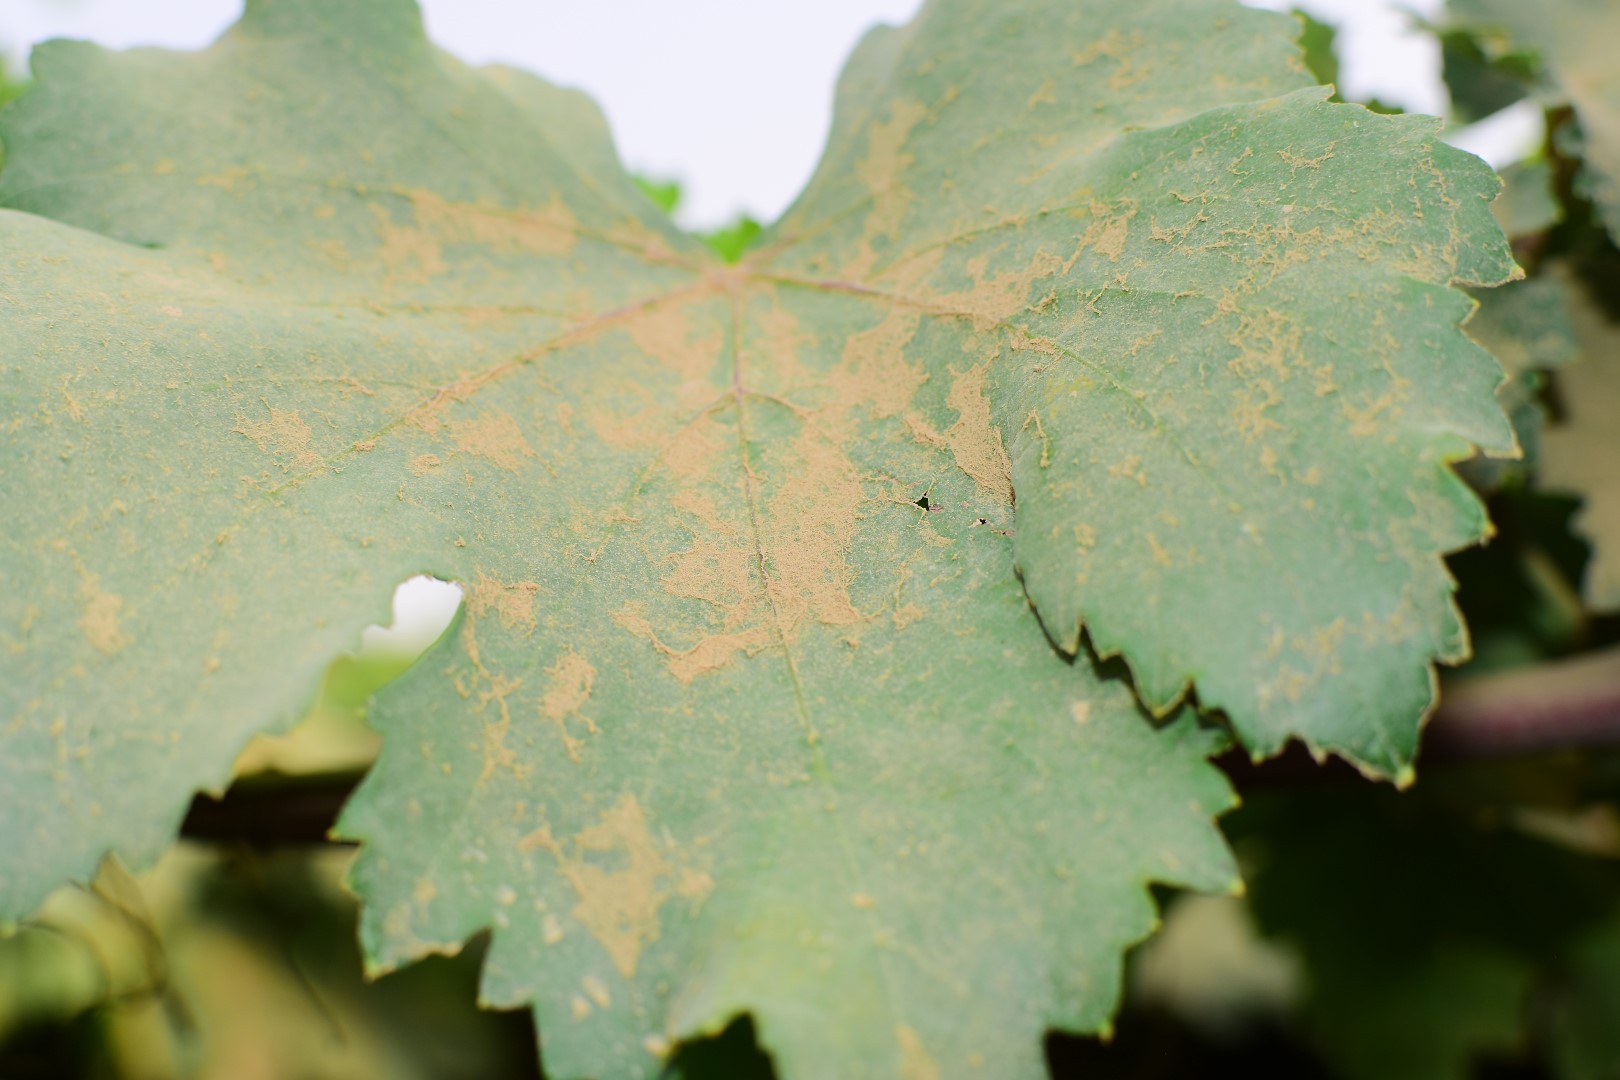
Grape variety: Kamali